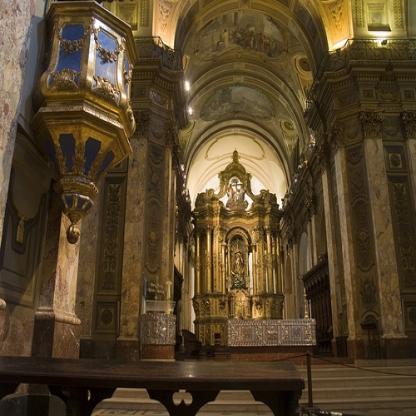
Scene: Indoor